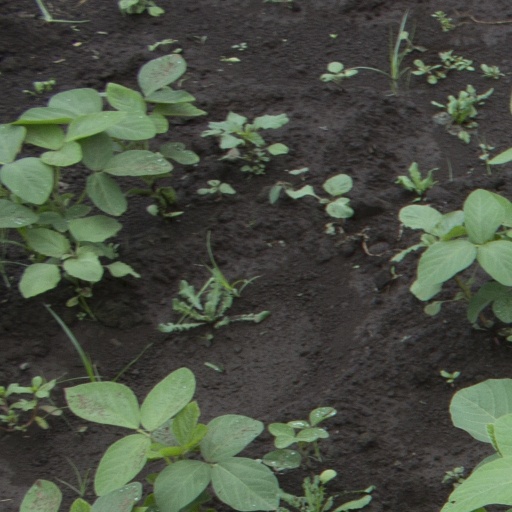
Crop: soybean